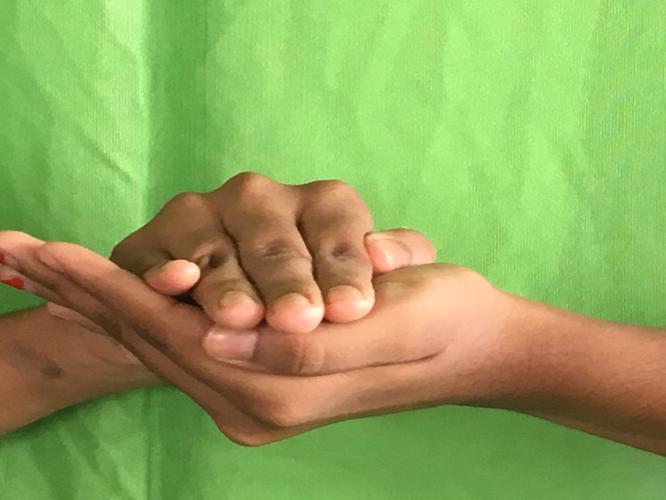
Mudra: Samputa
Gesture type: double_hand